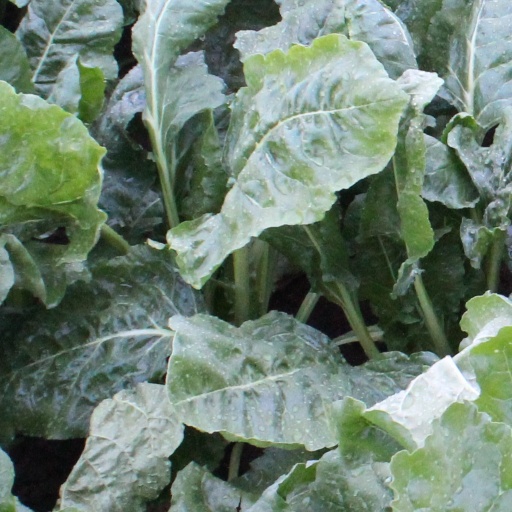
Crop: sugar beet